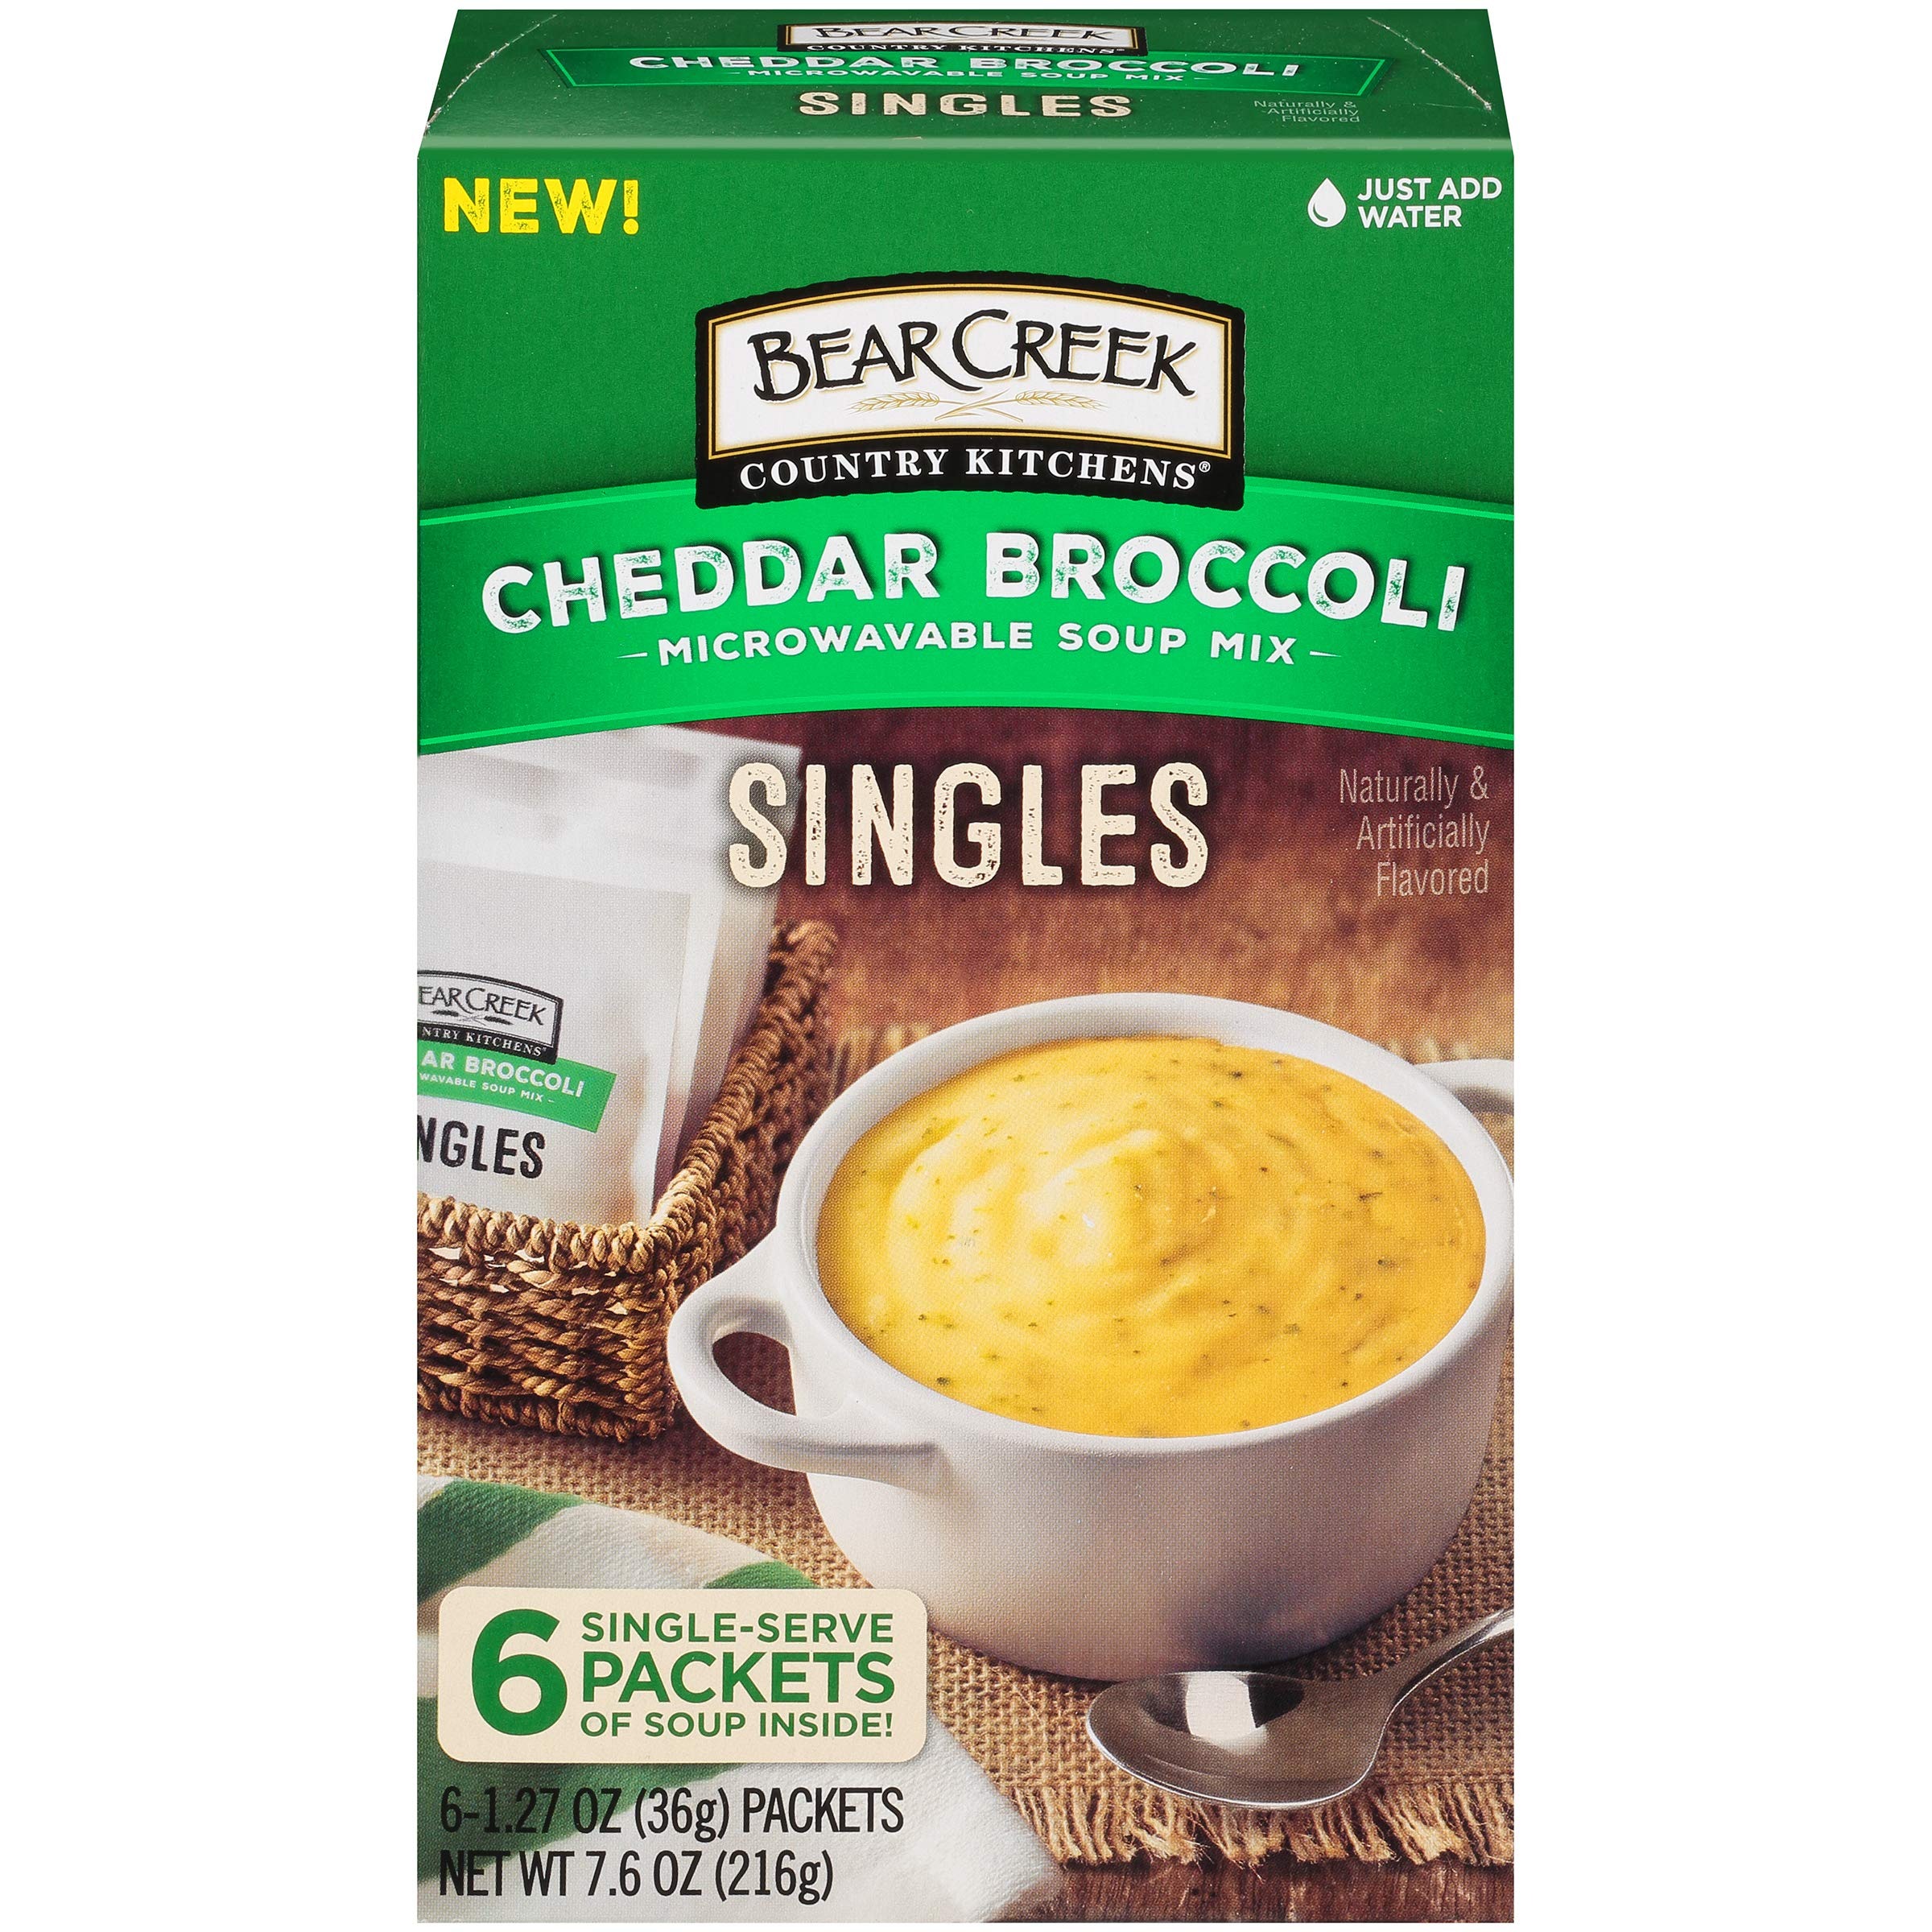
Item Name: Bear Creek Soup Mix, Minestrone, 9.3 Ounces
Value: 9.3
Unit: Ounce

Price: 6